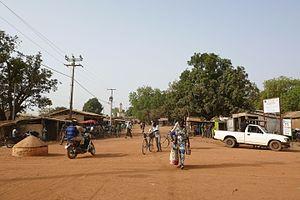
Une rue de Boukoumbé (Atacora, Bénin).